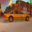
Label: automobile